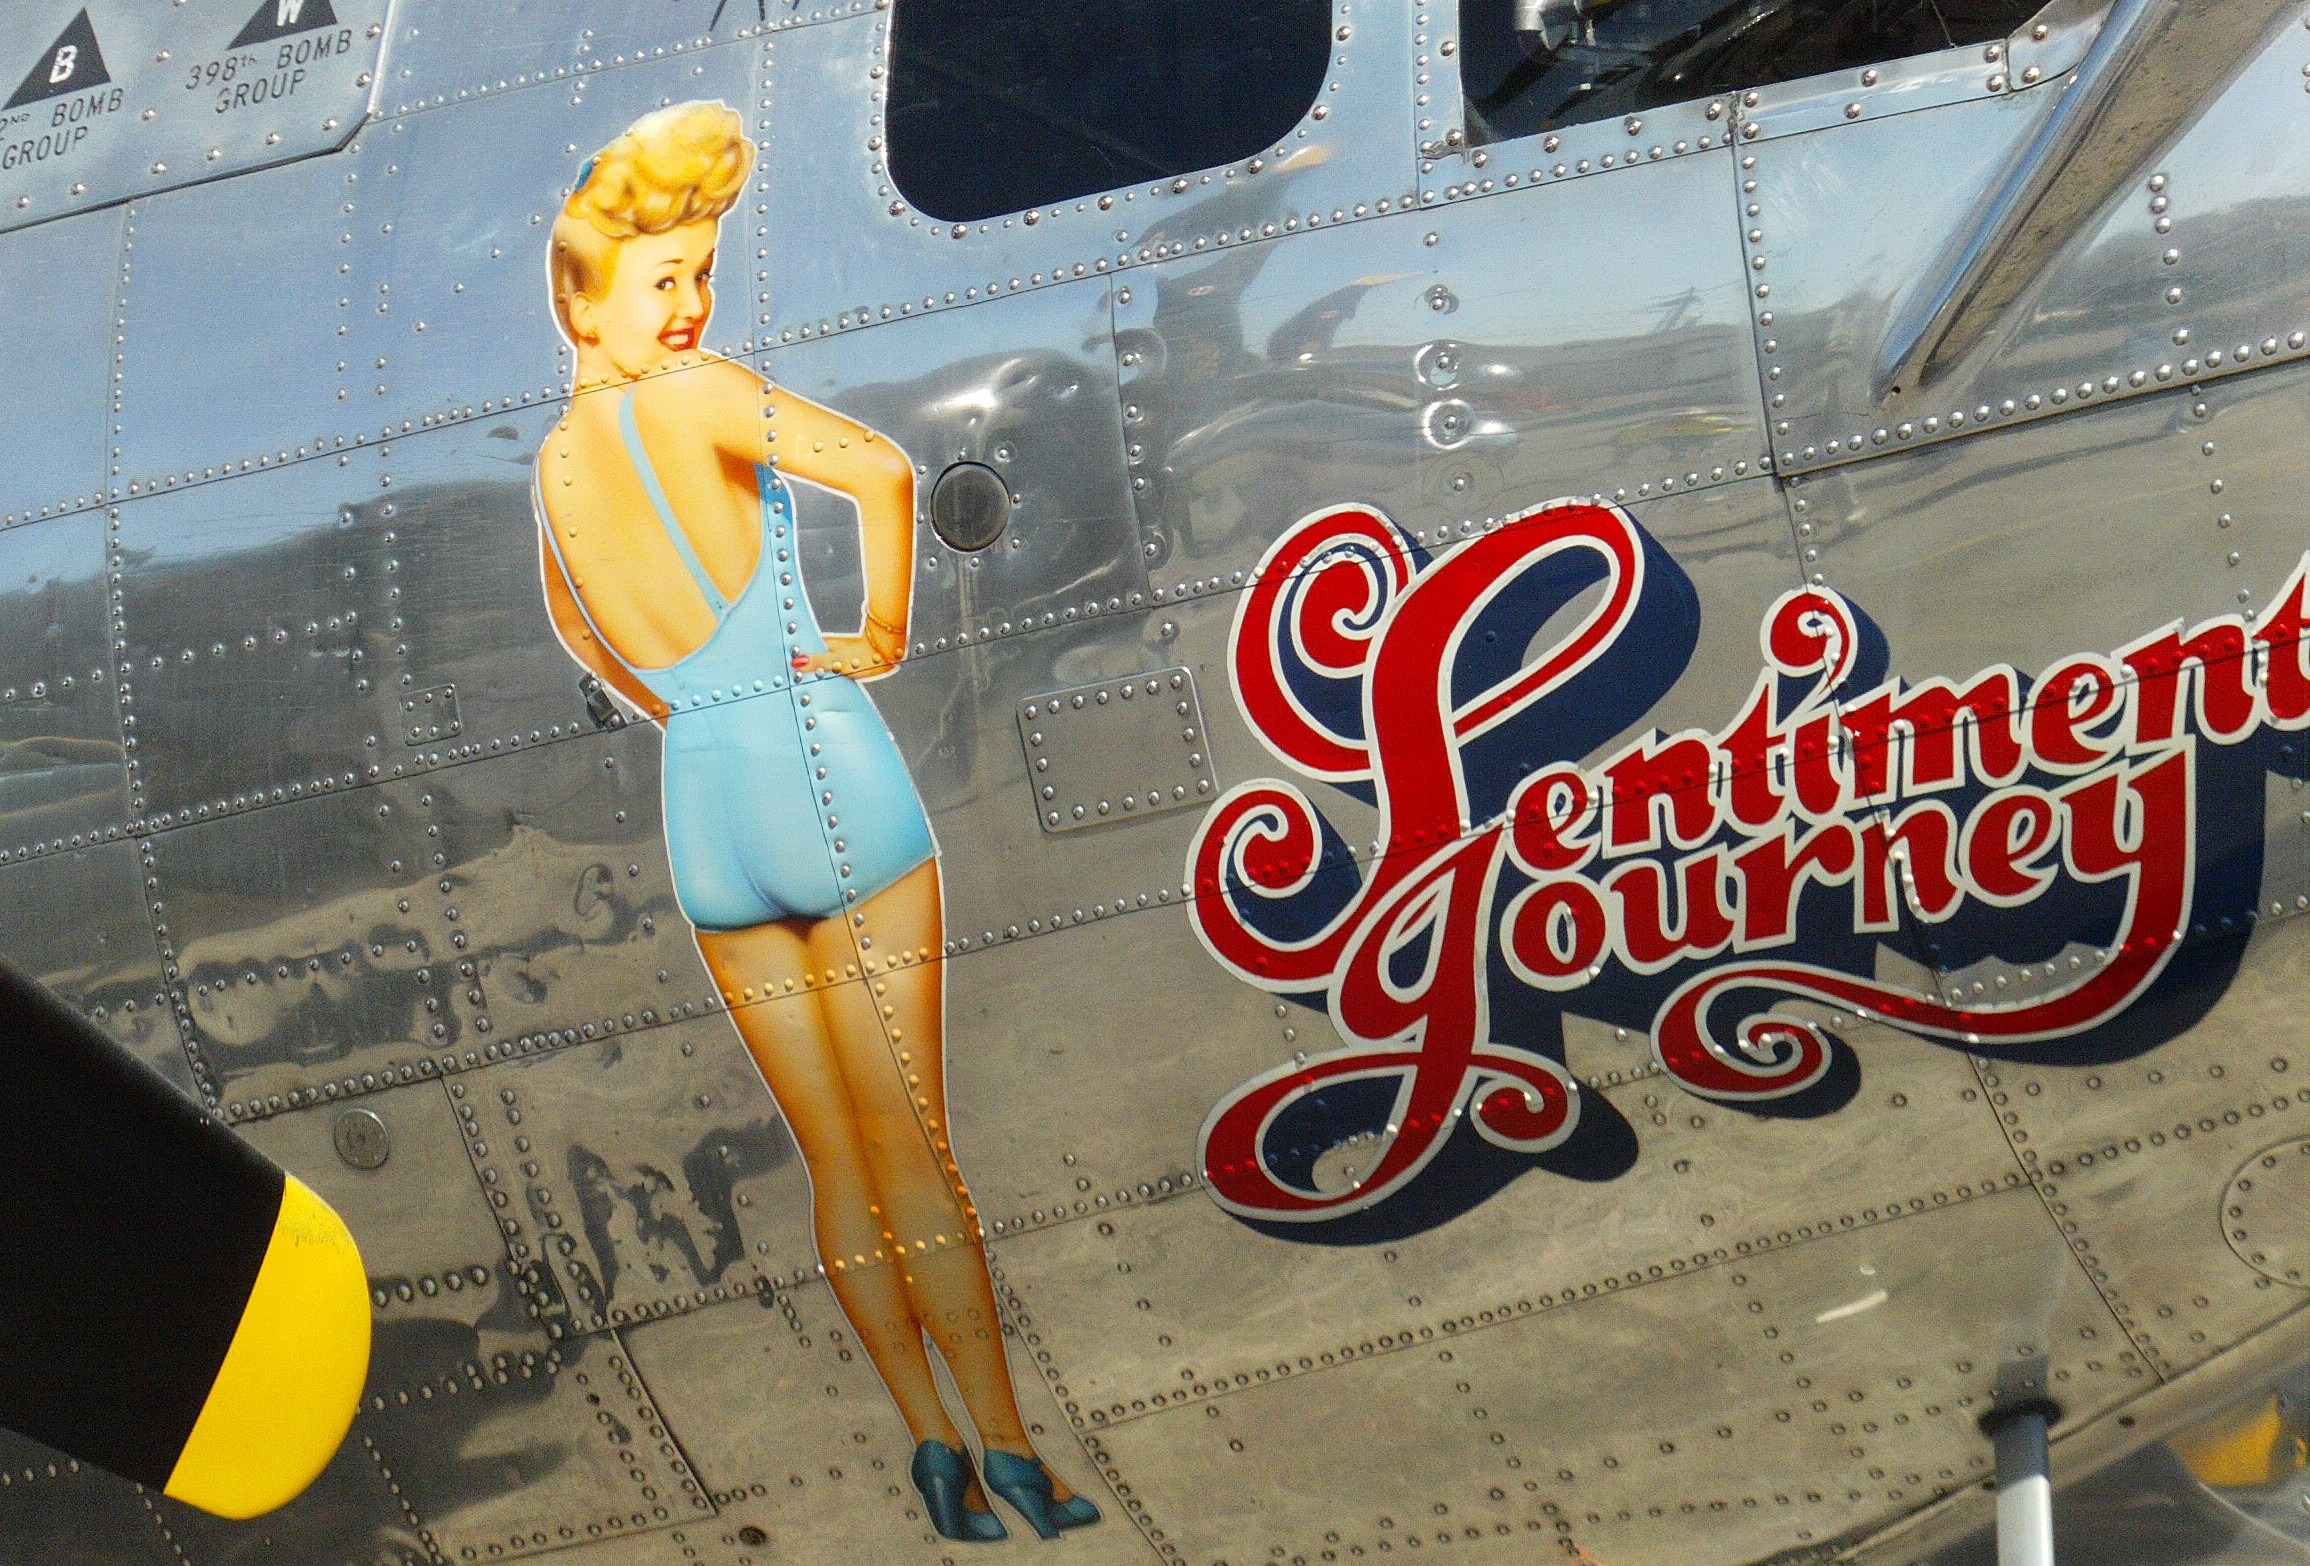
woman, old, airplane, plane, aircraft, vehicle, nostalgia, painting, art, historical, world war ii, side of plain